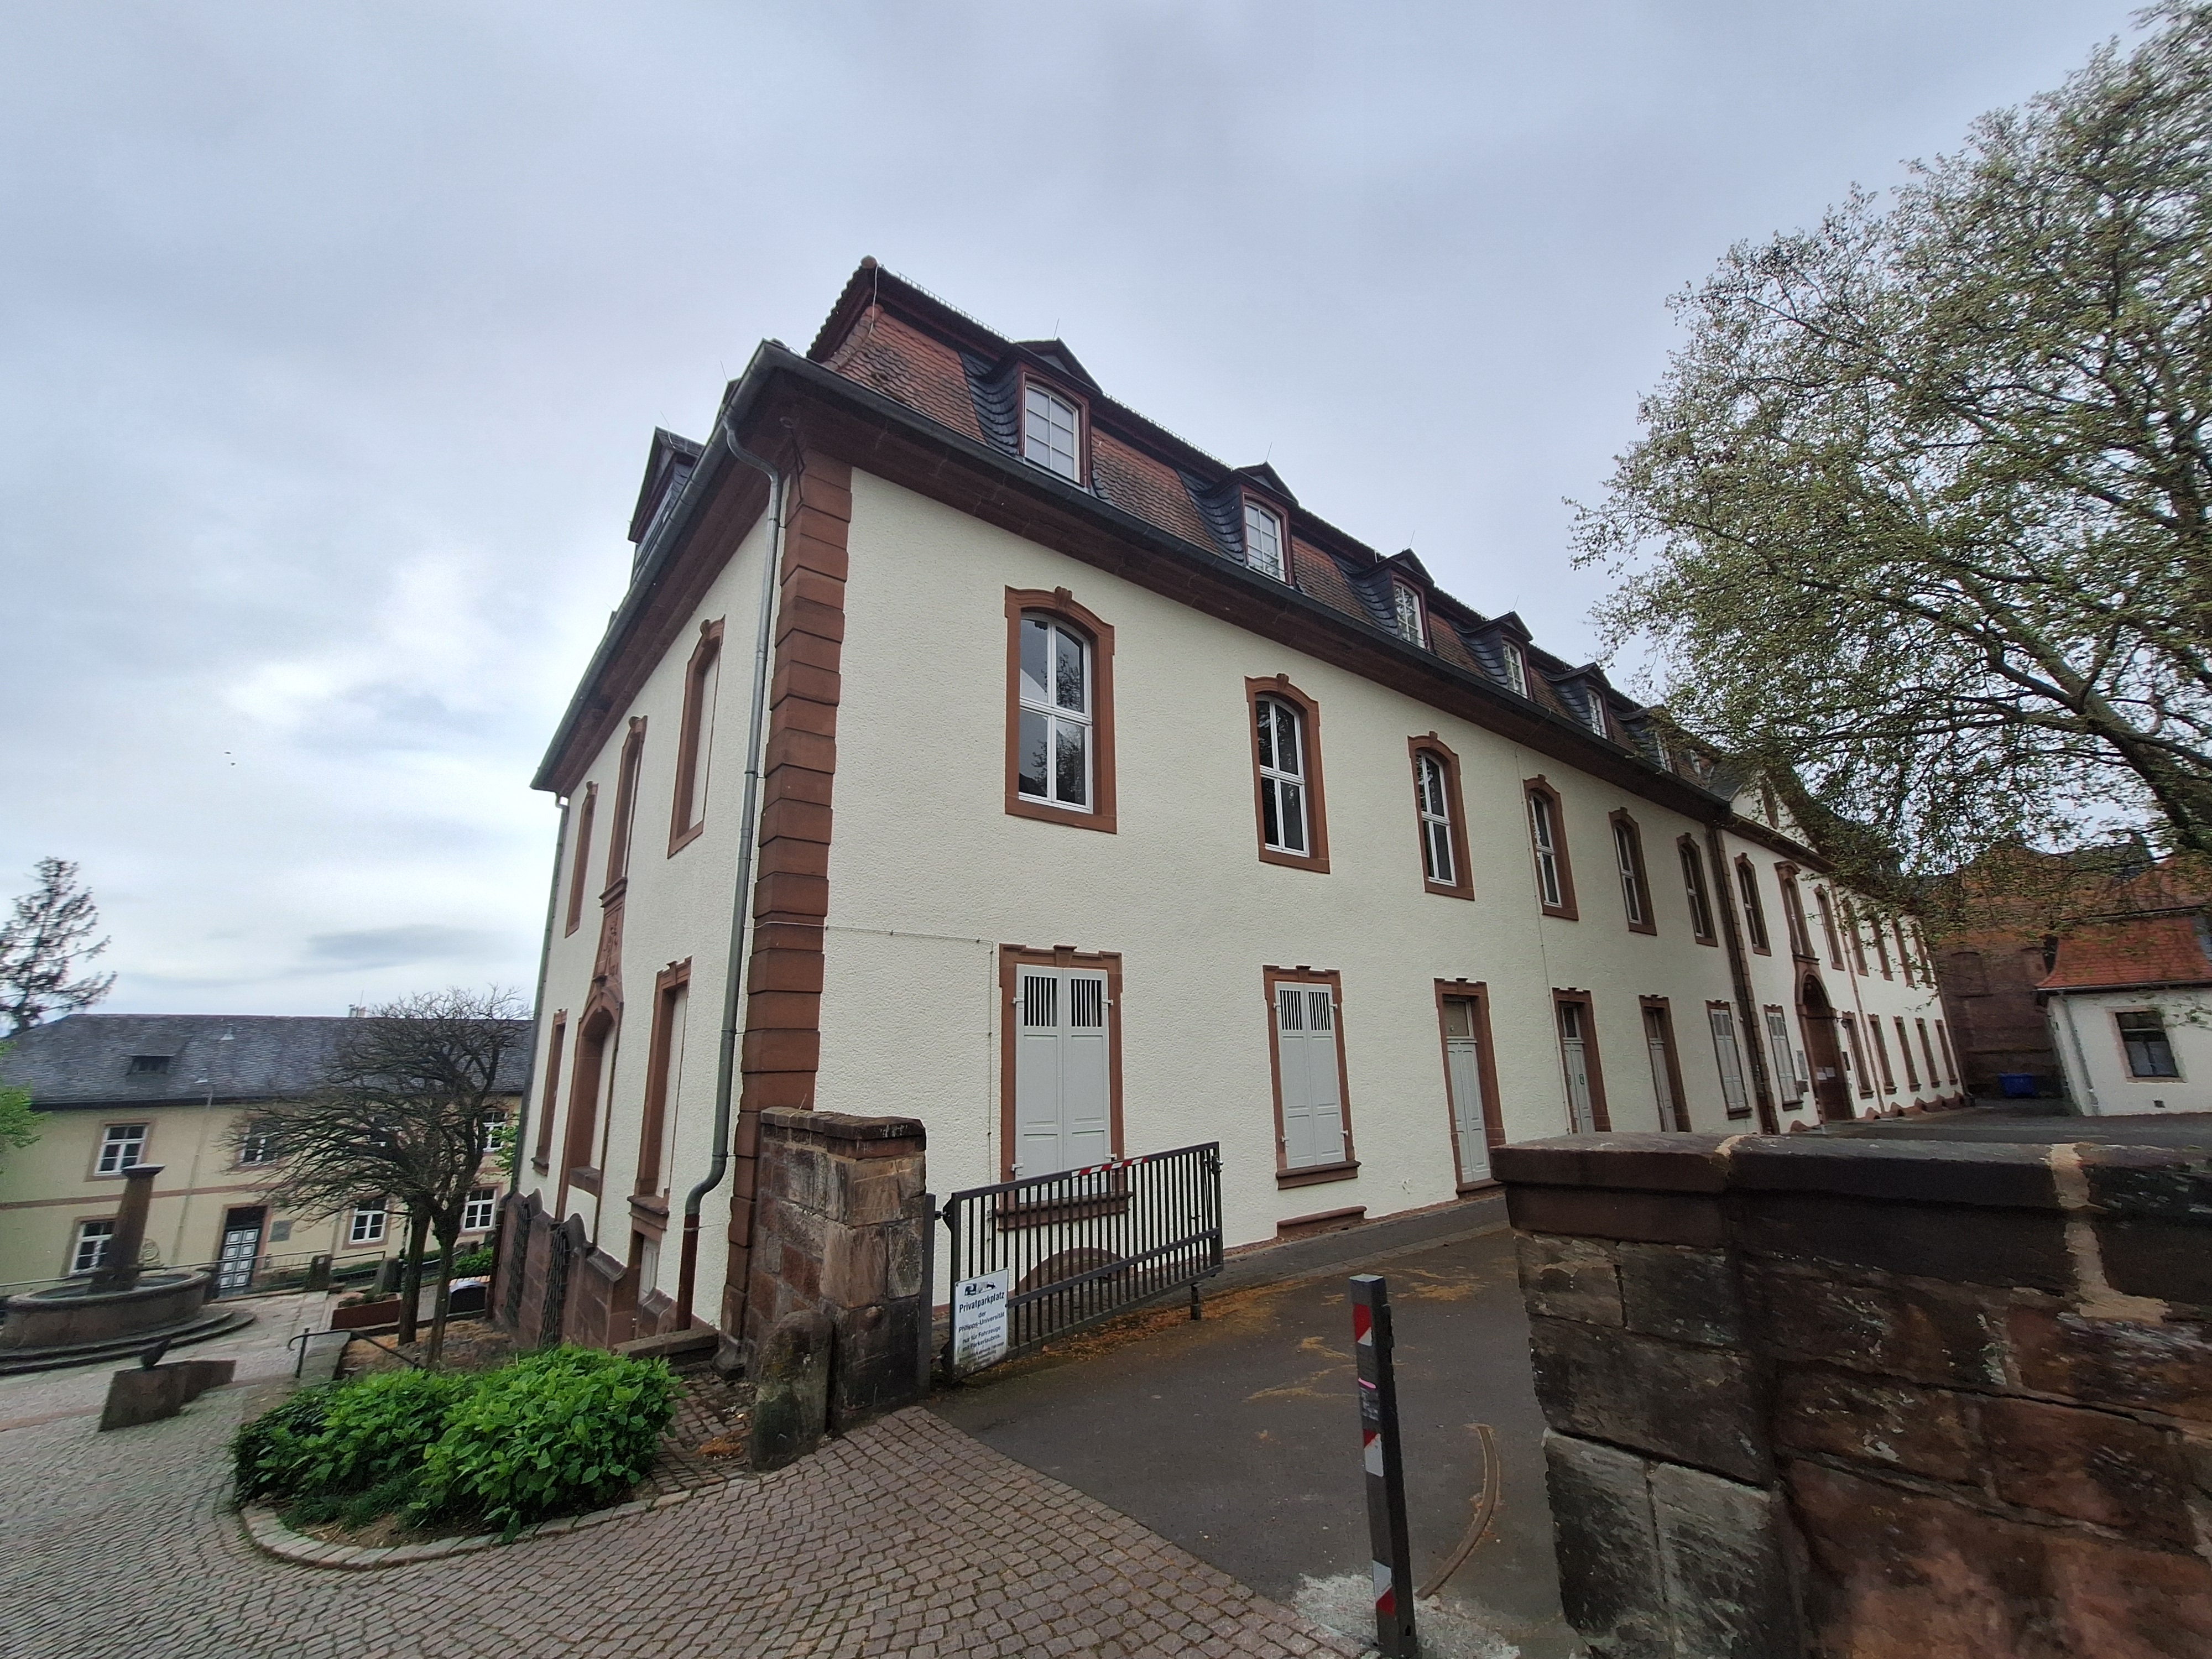
Building: Barfüßstraße 1